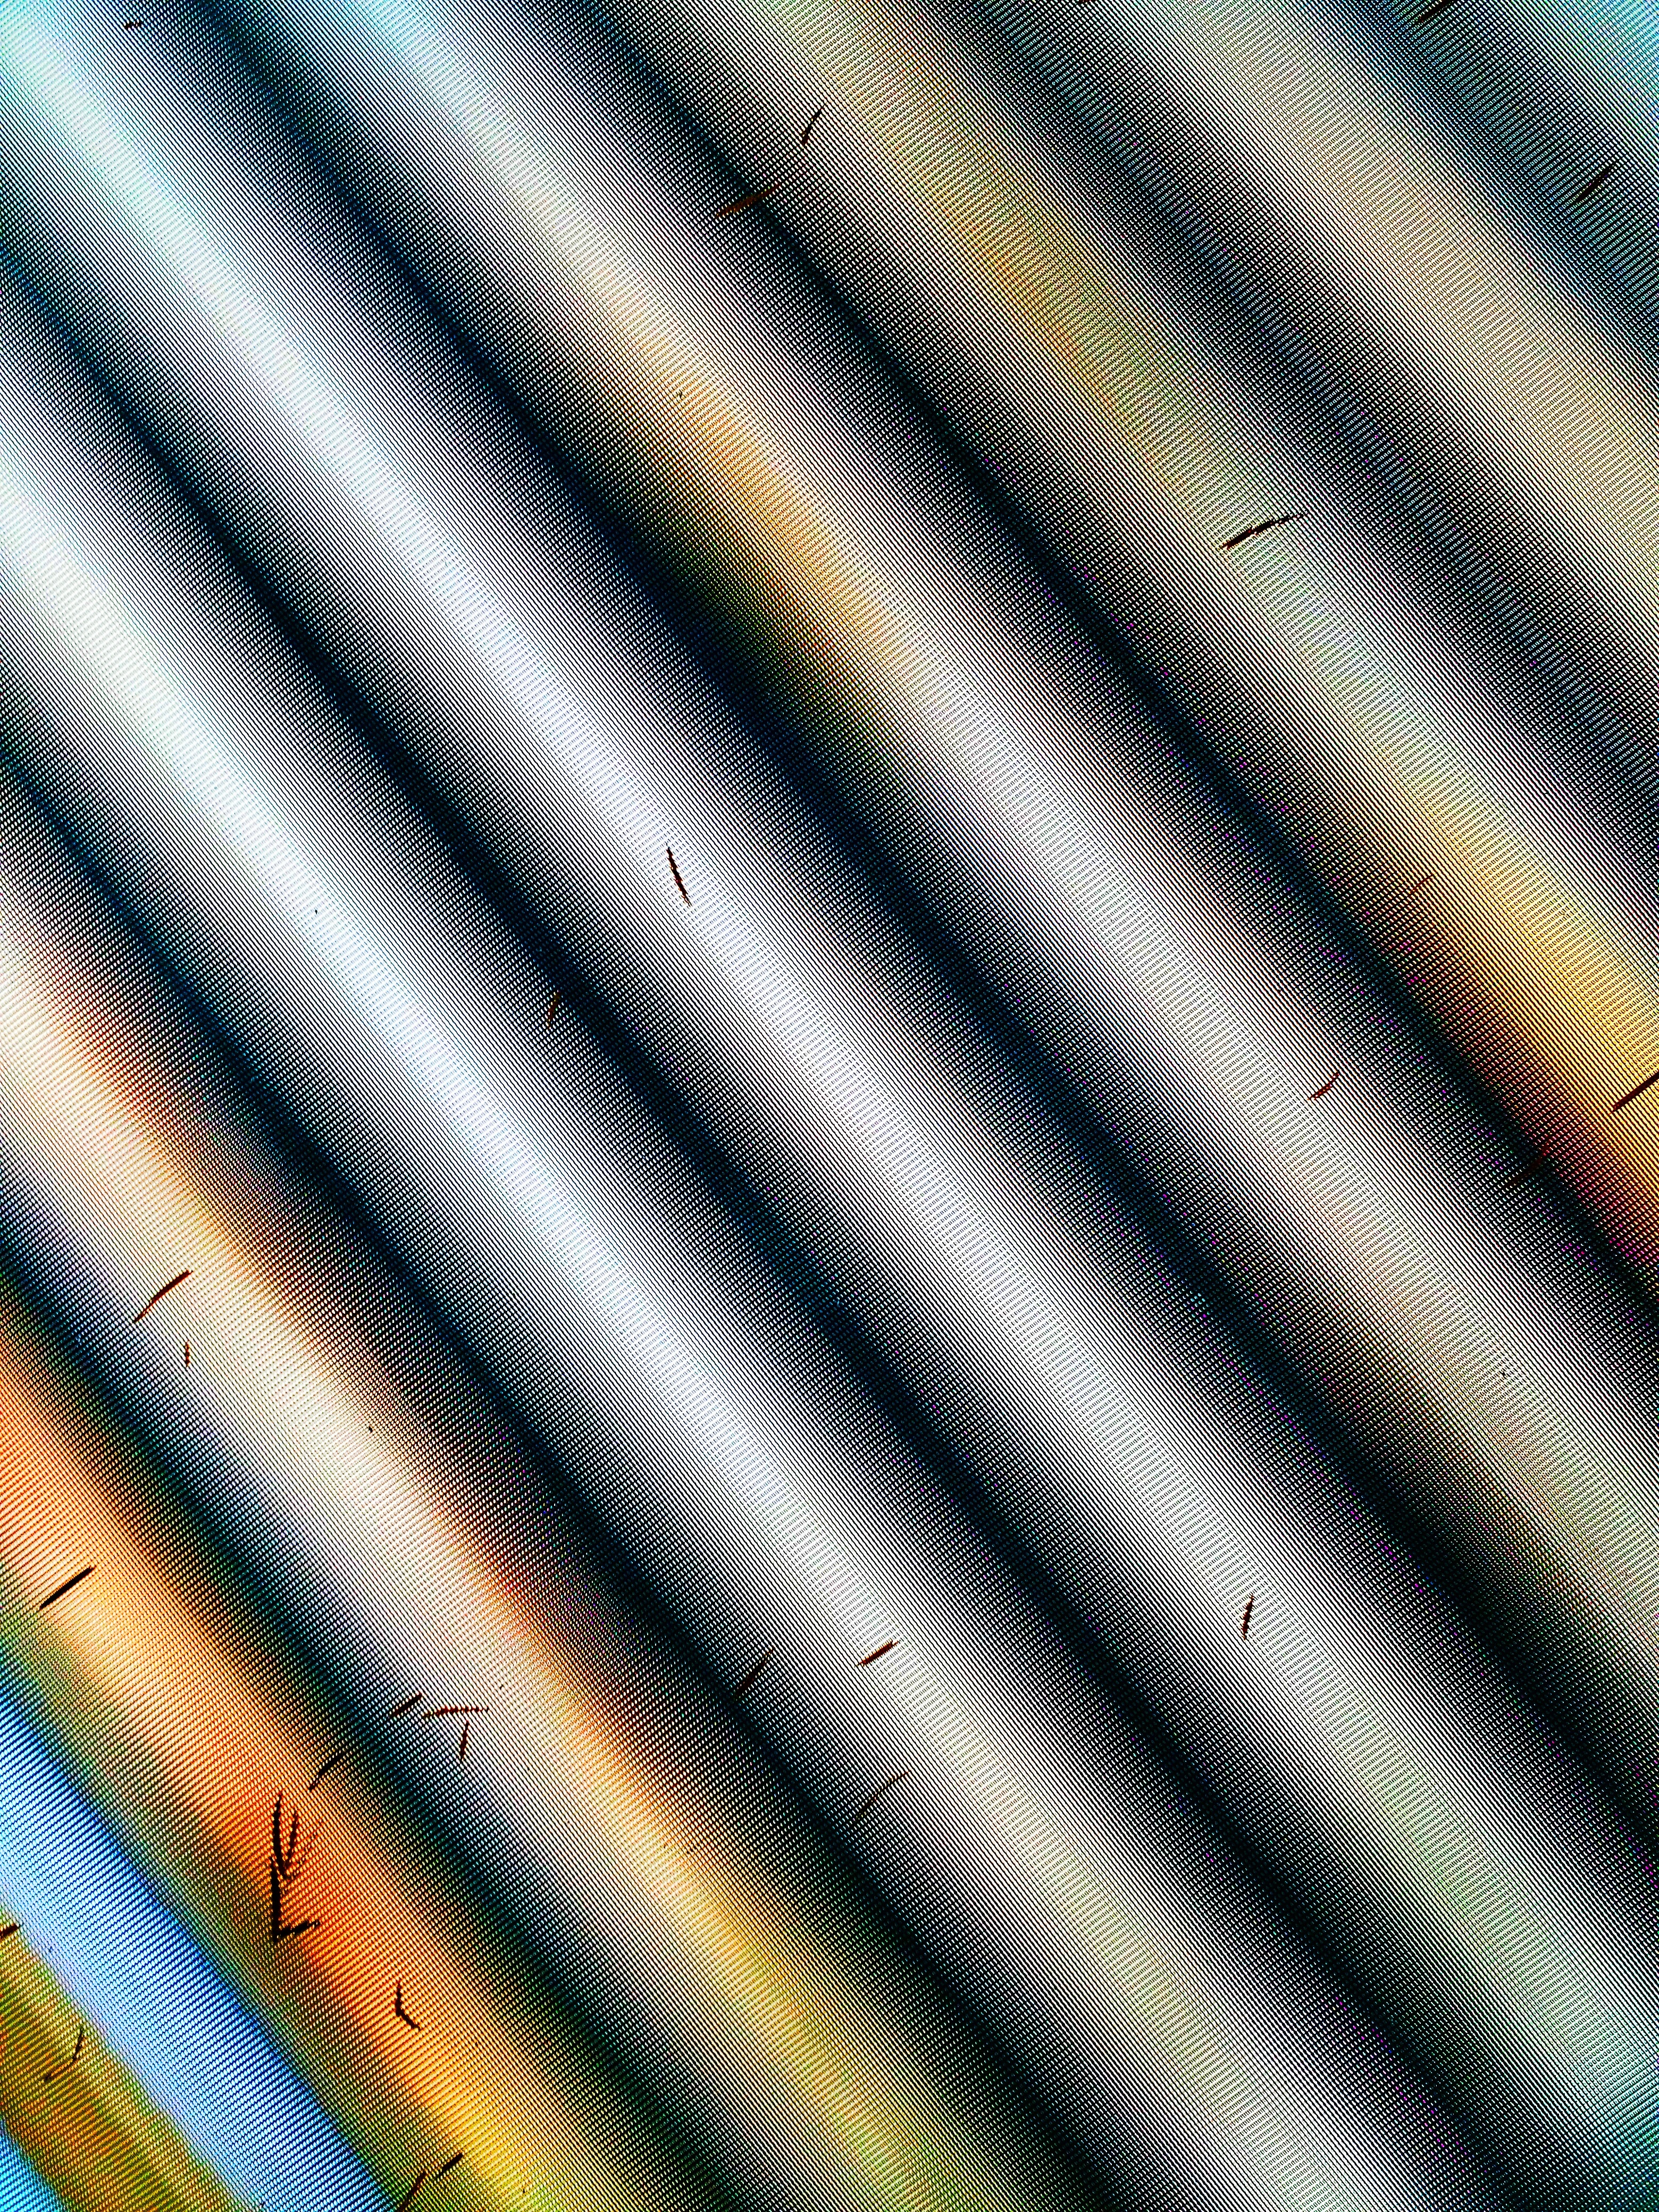
light, sunlight, texture, leaf, pattern, line, color, circle, interior design, close up, font, design, symmetry, shape, macro photography, window covering